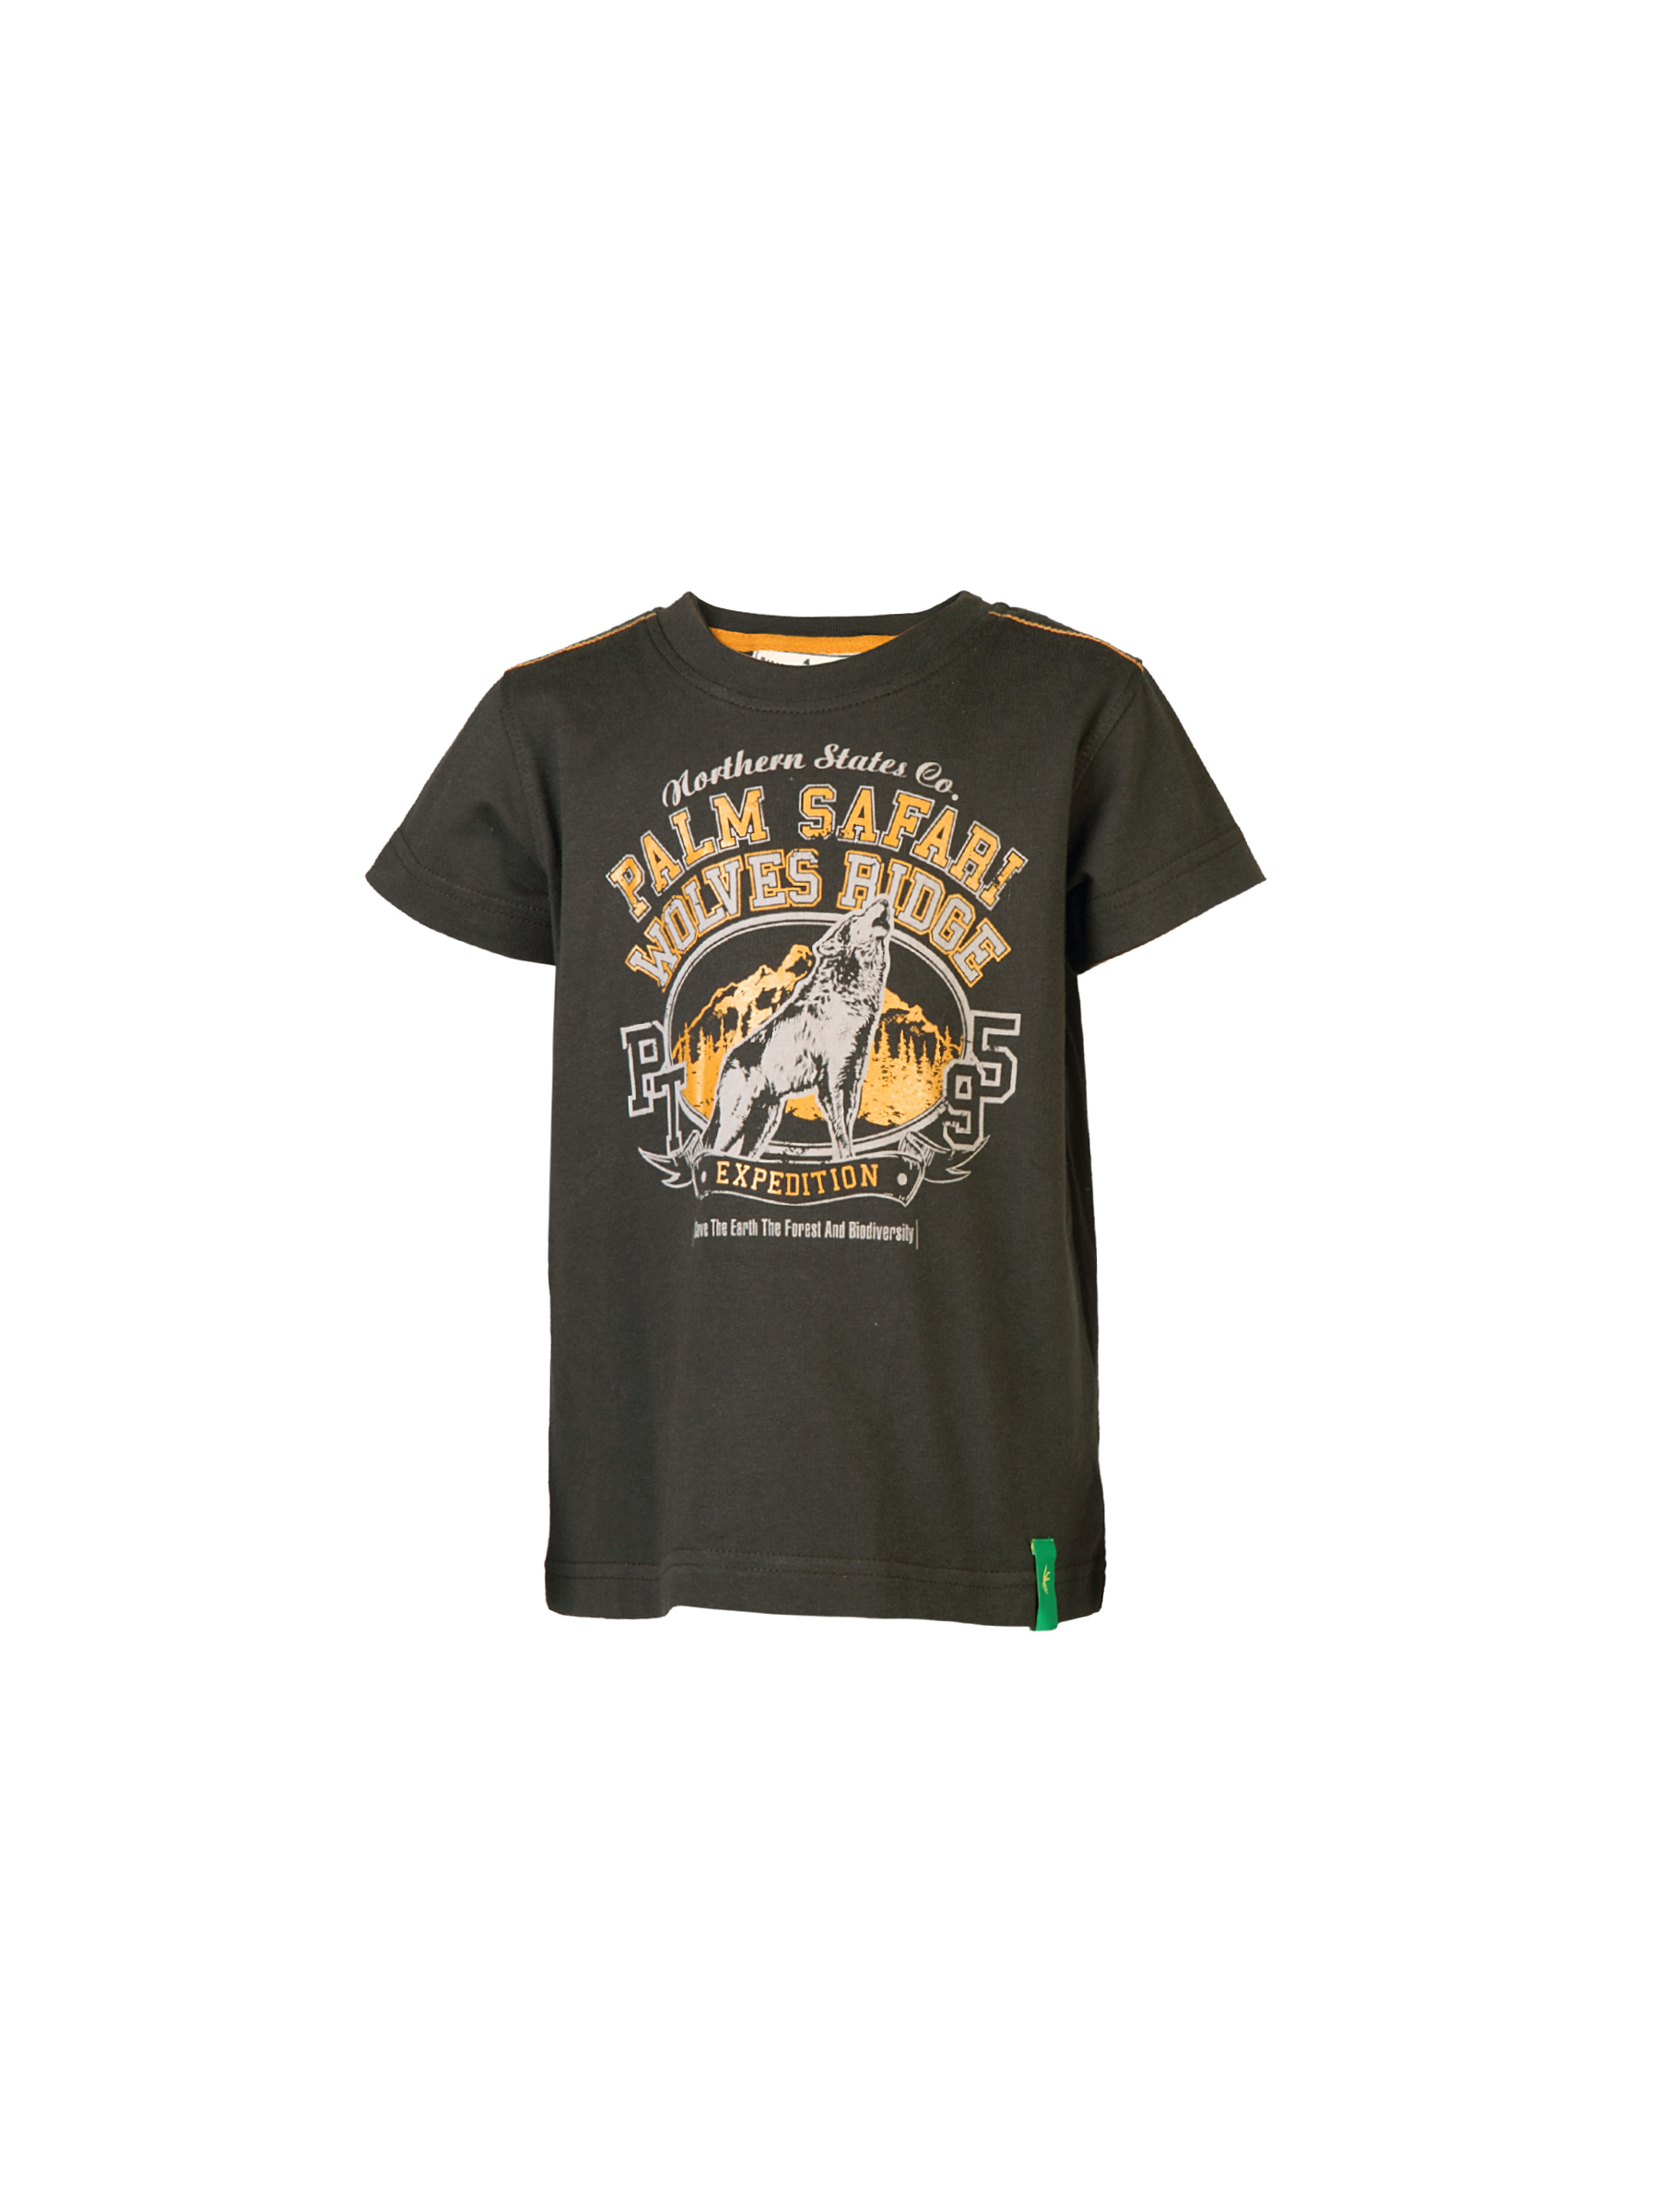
Palm Tree Kids Boys Printed Brown Tshirts
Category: Apparel / Topwear / Tshirts
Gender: Men
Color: Brown
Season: Fall 2011
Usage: Casual